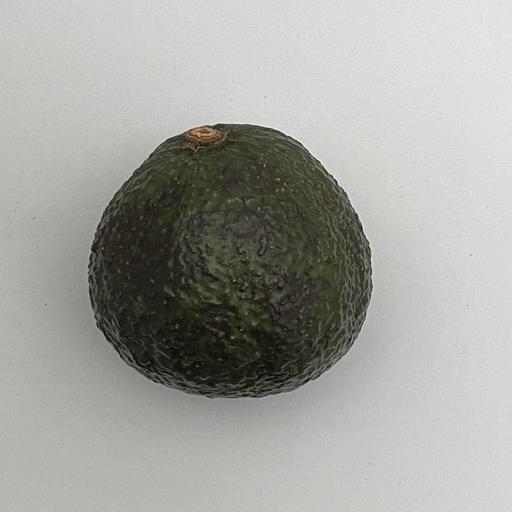
Crop type: Avocado